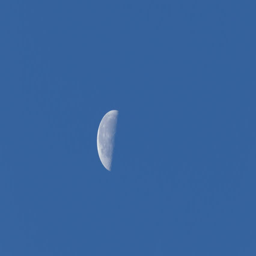
blue sky with a half moon and clouds as a background